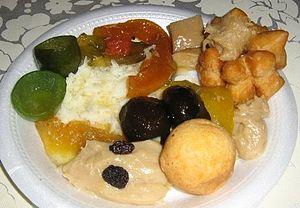
Popayán est la capitale du département de Cauca, au sud de la Colombie. Elle est surnommée « la ville blanche de Colombie ». Les meilleurs architectes et artisans de l'époque coloniale sont intervenus à Popayán, qui est, avec Carthagène des Indes, l'une des villes les plus importantes de Colombie pour son architecture.